The Granny

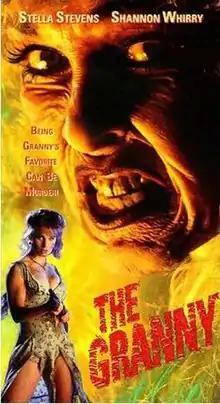
VHS cover

The Granny is a 1995 American horror comedy film directed by Luca Bercovici and written by Bercovici and Sam Bernard. The film stars Stella Stevens as a grandmother who comes back from her grave to seek revenge on her greedy family. After a limited release at drive-in theaters, the film was printed directly to VHS video format.